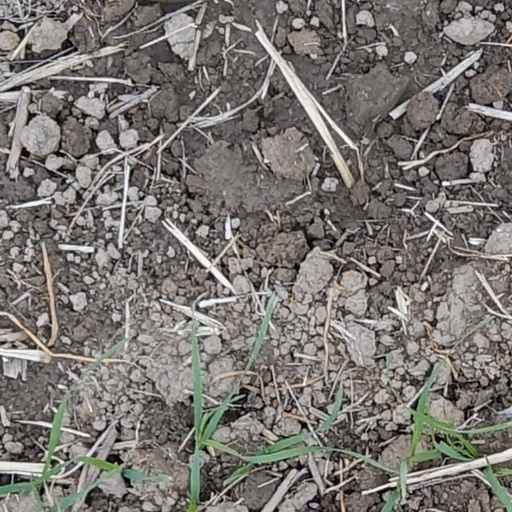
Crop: wheat